Leeds Development Corporation

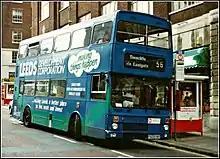
Leeds Development Corporation advertised on the side of a Yorkshire Rider bus on Eastgate in the 1990s

The corporation was established as part of an initiative by the future Deputy Prime Minister, Michael Heseltine, in 1988 during the Third Thatcher ministry. Board members were directly appointed by the minister and overrode local authority planning controls to spend government money on infrastructure. This was a controversial measure in Labour strongholds such as East London, Merseyside and North East England.